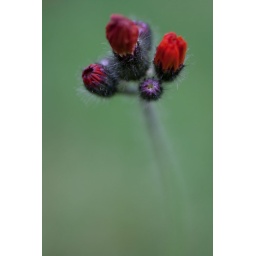
... located in the field behind my house